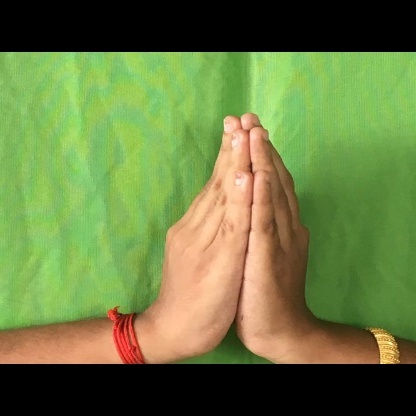
Mudra: Anjali